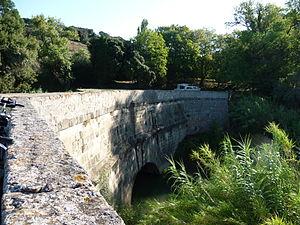
Aqueduc du Répudre sur le Canal du Midi - commune de Paraza (Aude)